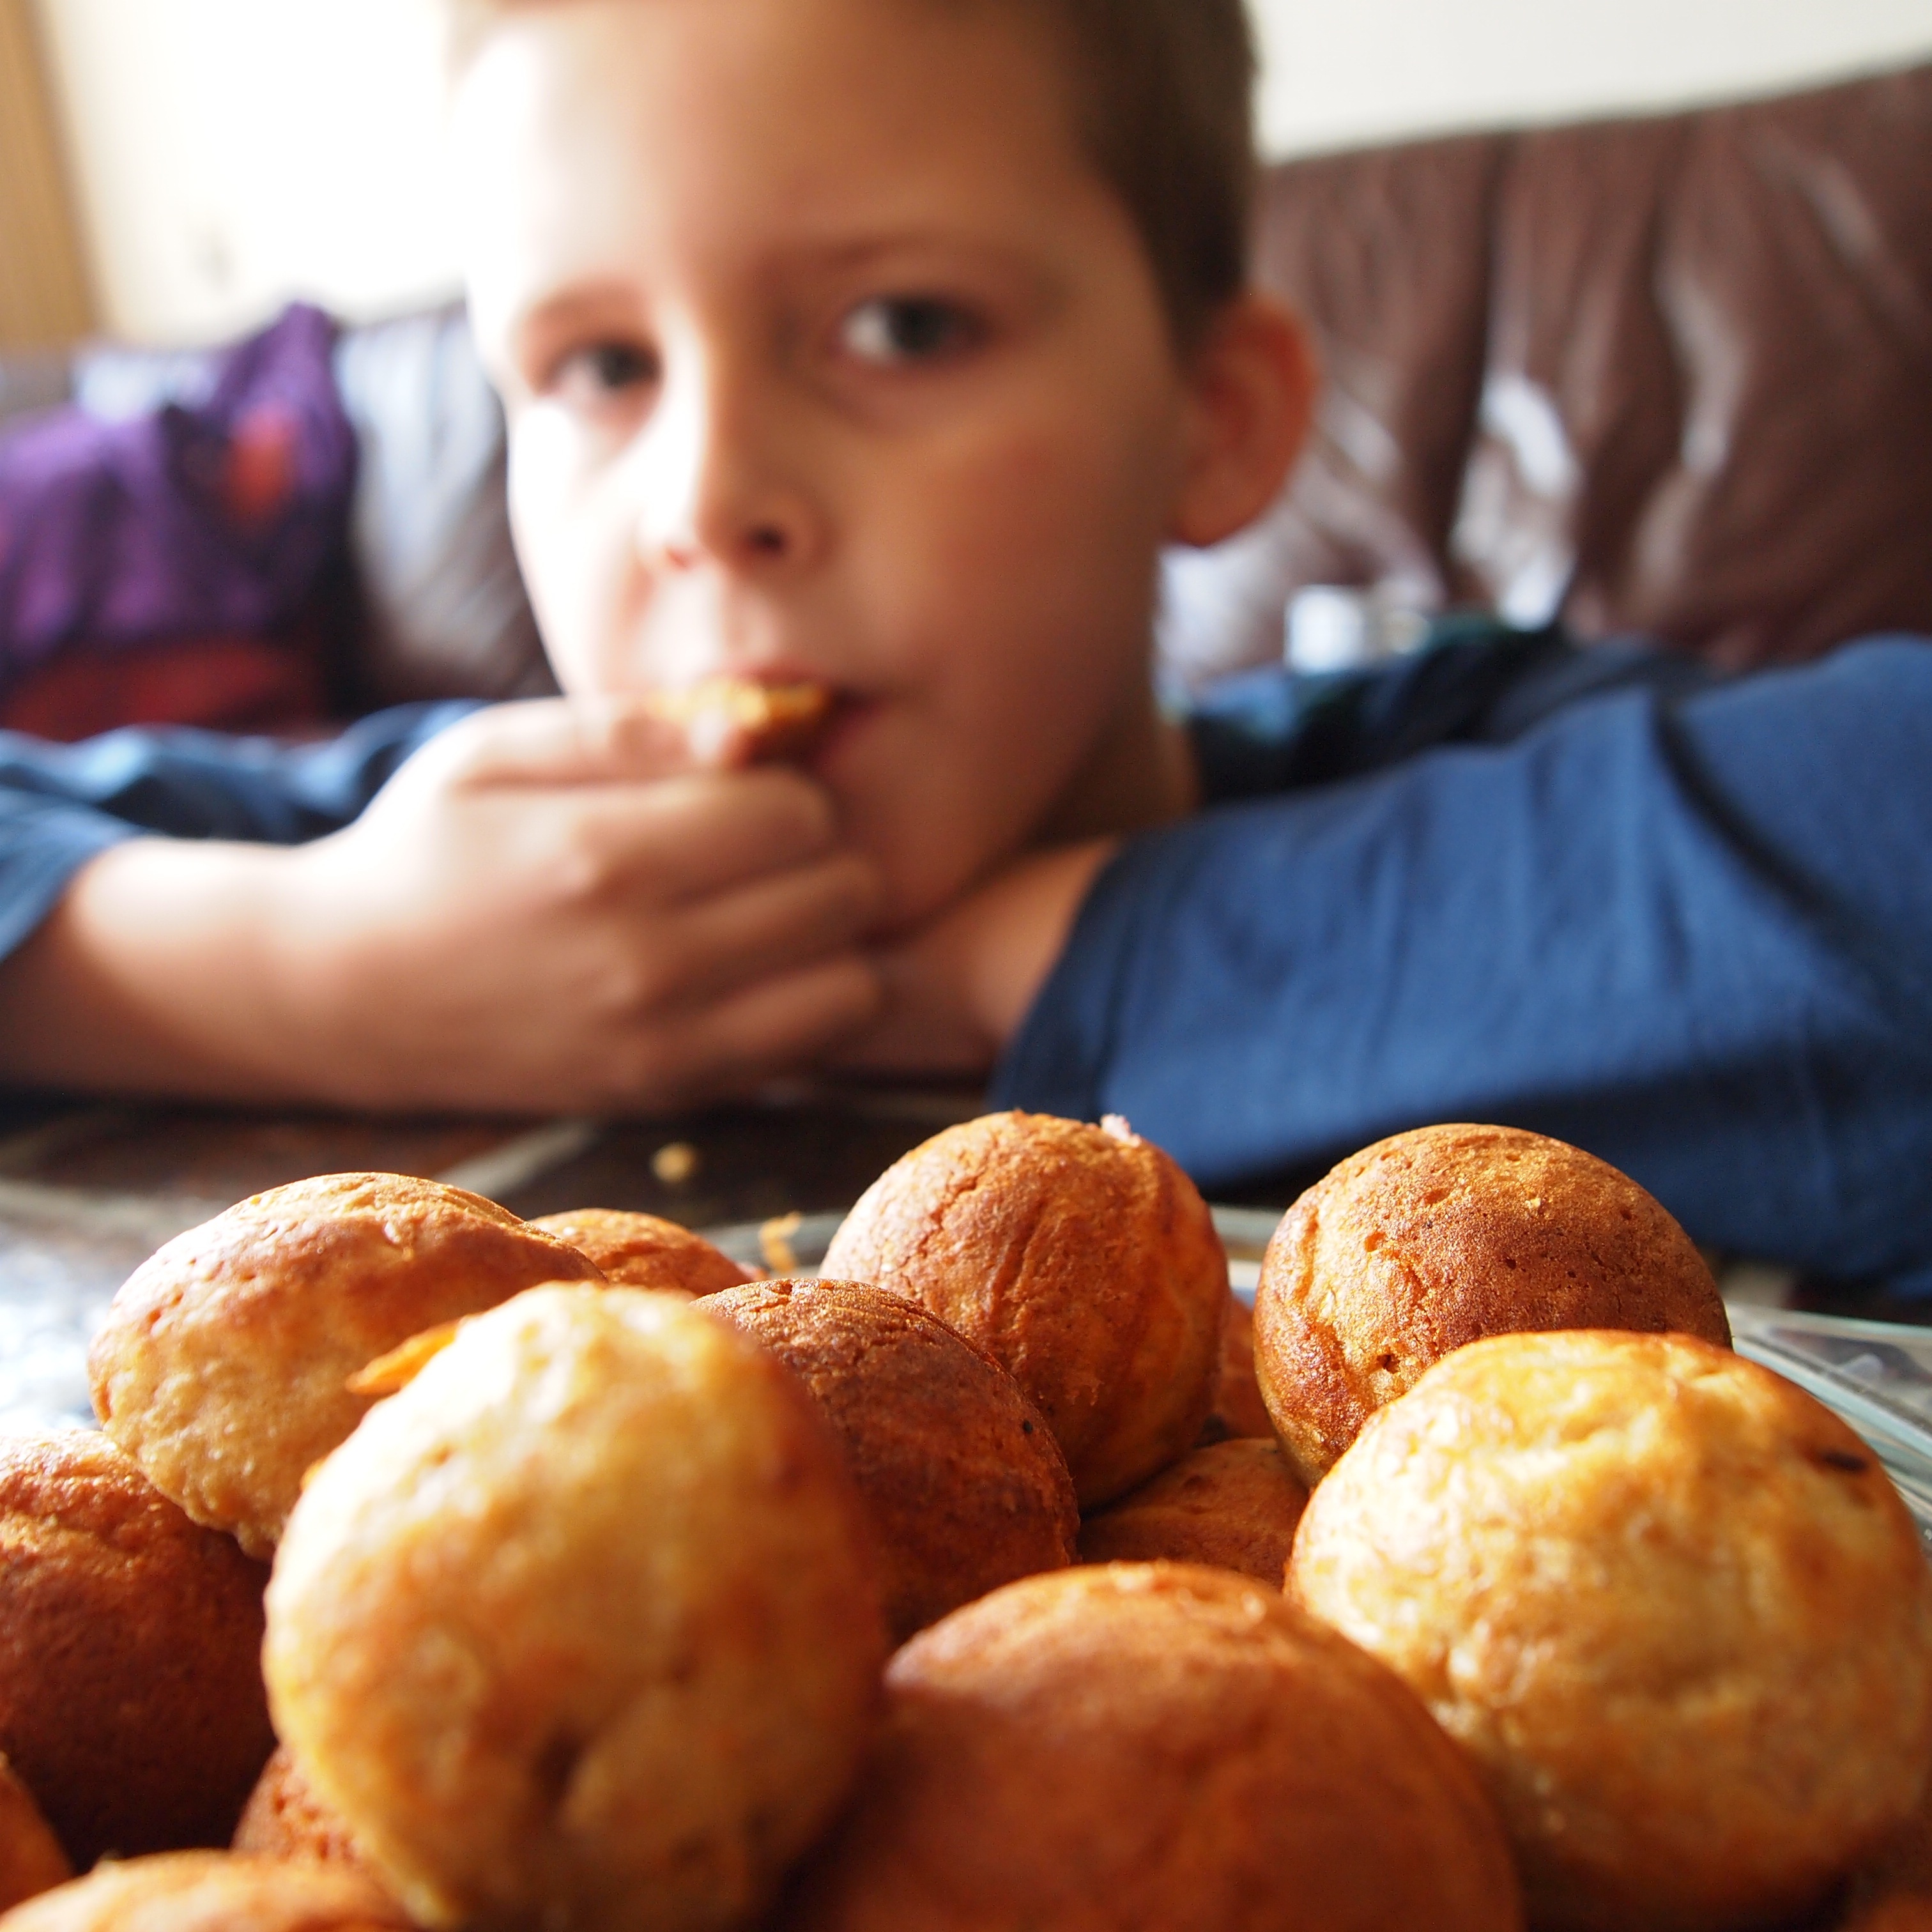
people, boy, dish, meal, food, cooking, child, breakfast, baking, dessert, fast food, cuisine, cake, bread, sweetness, baked goods, junk food, snack food, human action